2017 French presidential election

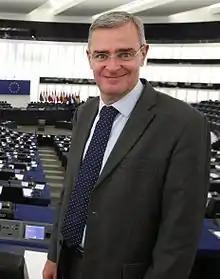
Marc Joulaud in 2014

On 25 January 2017, the satirical weekly "Le Canard enchaîné" first alleged that François Fillon employed his wife Penelope as his parliamentary assistant from 1998 and 2002 and for six months in 2012, with no evidence that she completed any substantial work. She collected a monthly salary of €3,900 to €4,600. After her husband's appointment as Minister of Social Affairs in 2002 and during his later tenure as Minister of National Education, she went on to serve until 2007 as a parliamentary aide to Marc Joulaud, Fillon's substitute, earning an increased salary upwards of €7,900 and with still no evidence of substantial work. The article claimed that she received a total of over €500,000 as a parliamentary aide, as well as €100,000 as a literary adviser to the "Revue des deux Mondes". Its owner, billionaire Marc Ladreit de Lacharrière, is a close friend of François Fillon. While deputies in the National Assembly can employ family members, those are still required to complete legitimate work, evidence of which the paper was unable to find. Based on that information and on the same day, the PNF ("Parquet national financier", or national financial prosecutor's office) initiated a preliminary investigation into possible embezzlement and misuse of public funds.